Metropolitan Atlanta Rapid Transit Authority

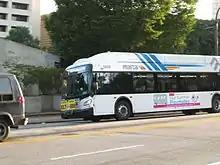
2013 MARTA Xcelsior 1469 on the 1 Bus leaving North Avenue station.

MARTA's bus system serves a wider area than the rail system, serving areas in Fulton, Clayton and DeKalb counties such as the cities of Roswell and Alpharetta in North Fulton, along with South DeKalb. MARTA bus service for Clayton County became effective March 21, 2015. As of 2010, MARTA has 554 diesel and compressed natural gas buses that covers over 110 bus routes that operated 25.9 million annual vehicle miles (41.7 million kilometers). MARTA has one bus route providing limited service in Cobb County (Route 12 has been extended to Cobb County's Cumberland Boulevard Transfer Center). As of June 2016, MARTA purchased 18 New Flyer Industries Xcelsior XN60, which are primarily used on route 39 Buford Highway, the busiest bus route in the system. All of the MARTA bus lines, except for routes 142, 197 and 198, feed into or intersect MARTA rail lines as well. MARTA shuttle service is available to Six Flags Over Georgia during the park's summer season.